Hierodoris iophanes

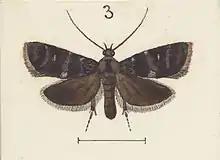
"H. iophanes" illustrated by George Hudson.

The wingspan is 11.5–14 mm for males and 12 mm for females. The forewings are blackish bronze, with a dark metallic purple basal blotch and transverse fasciae. The termen is reflecting purple with a line of bluish white scales from the costa to below the fold. There is a white dot in the disc and the hindwings are blackish brown. This species can be distinguished from others in its genus by the purple metallic colouration as well as the blue-white mark on its forewings.